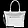
Label: Bag